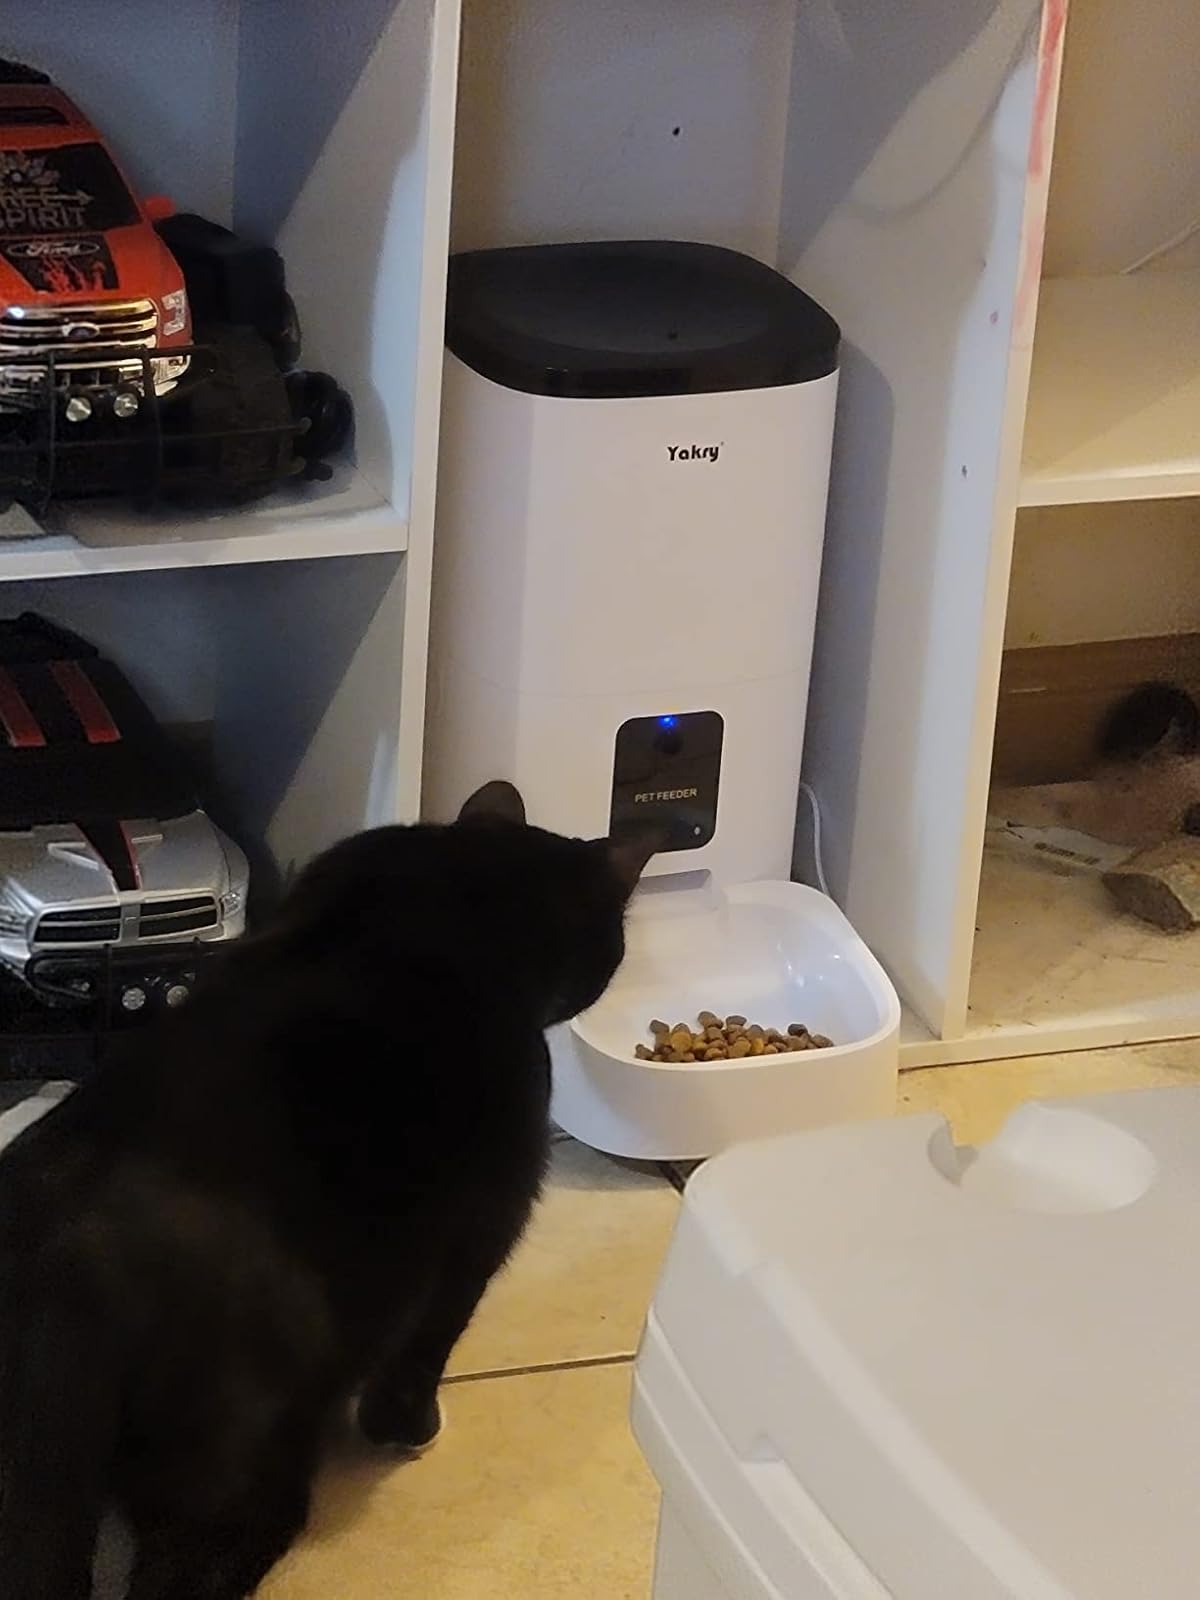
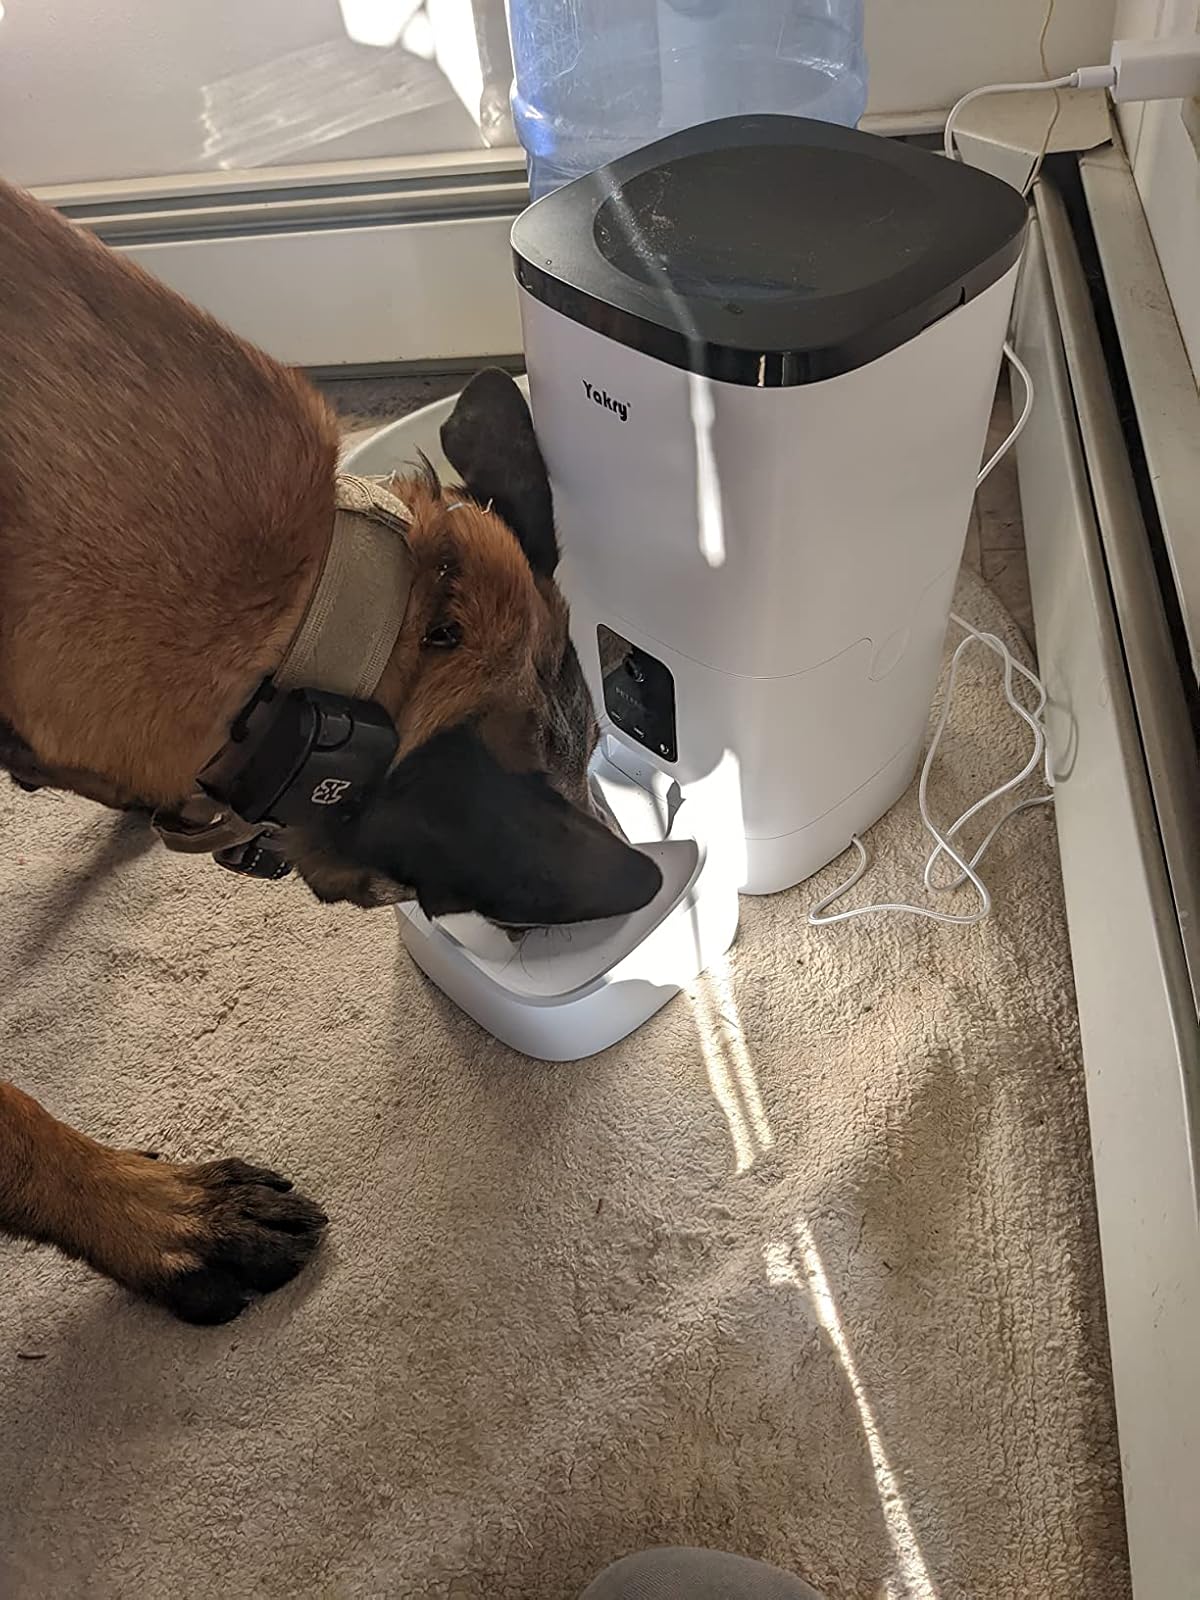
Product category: items_feeder
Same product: yes